Bărăgan Plain

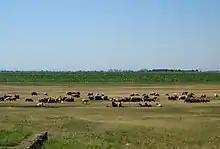
Cattle grazing

Due to lack of forest in the past, the Bărăgan was an important route for the migratory peoples who roamed the area that is south-eastern Romania today. The Bărăgan Steppe was traditionally used as pasture by the shepherds in the Carpathian Mountains (including Transylvania) during transhumance, but was converted to arable land in the second half of the 19th century.